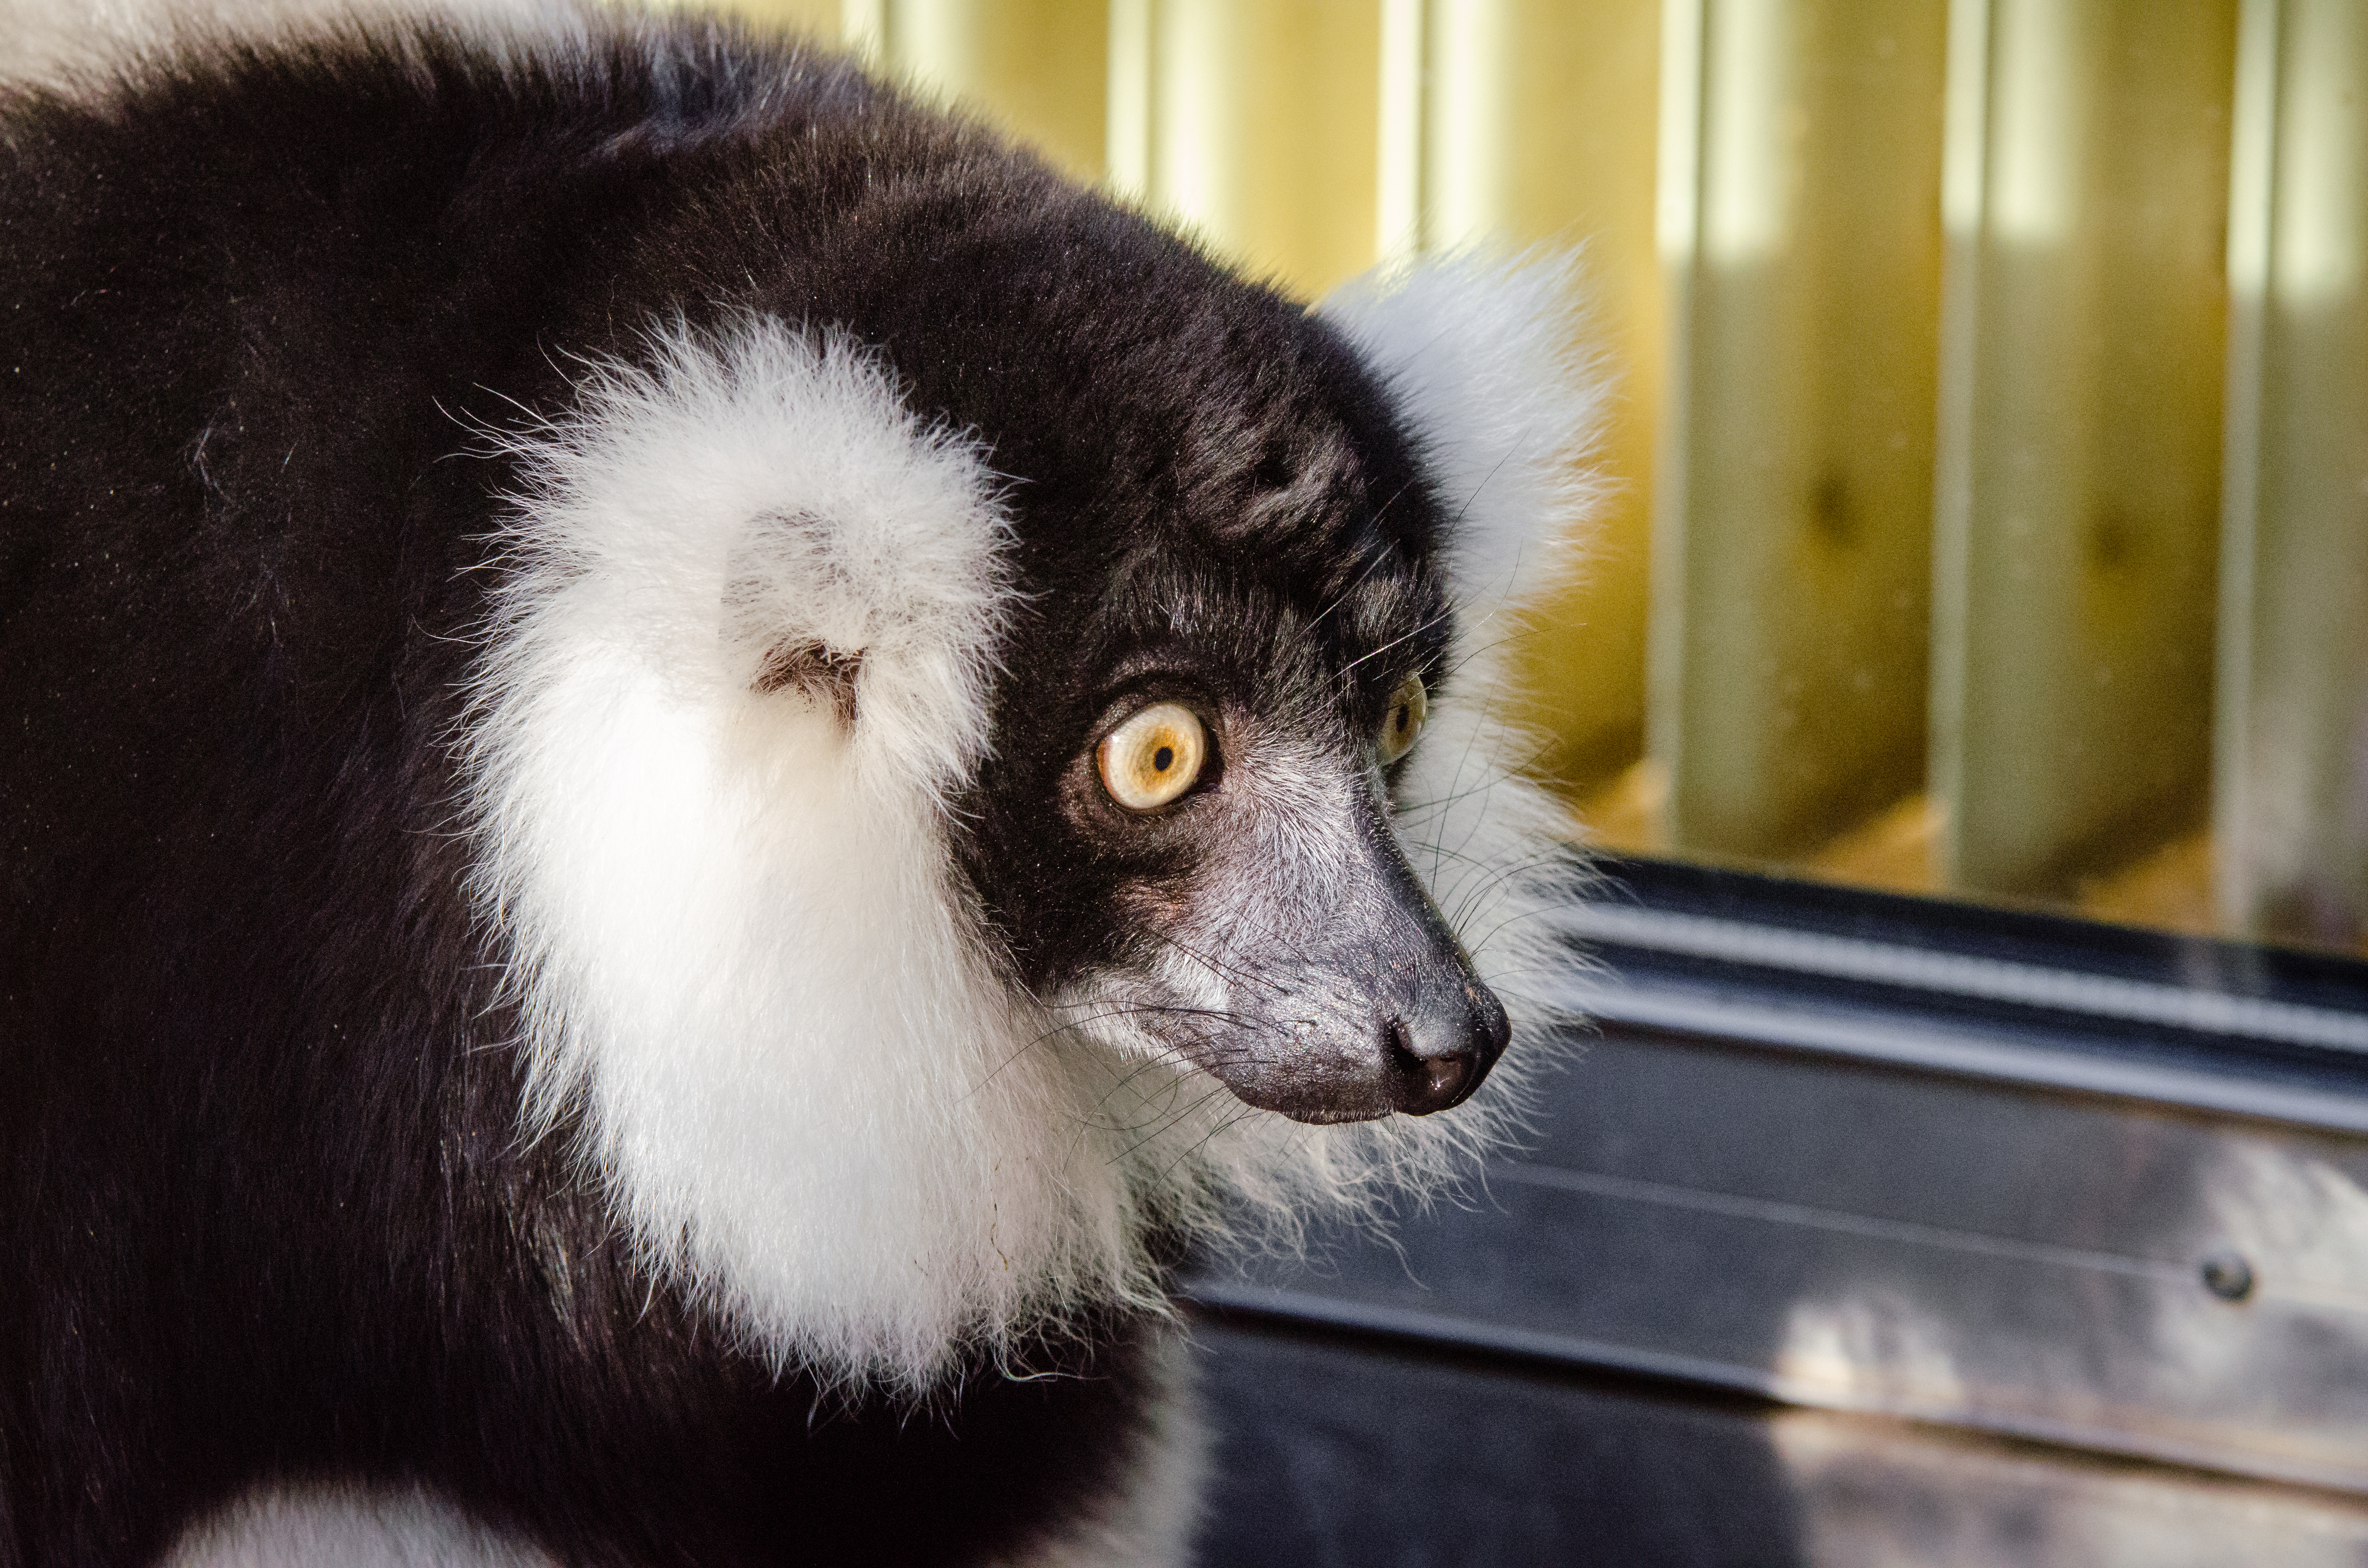
bokeh, wildlife, mammal, fauna, primate, endangered, madagascar, vertebrate, germany, lemur, lemurs, critically, d7000, new world monkey